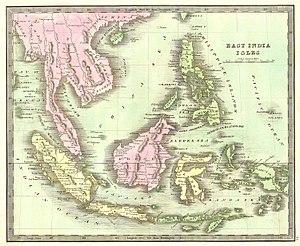
La Nouvelle-Guinée occidentale est la partie occidentale de l'île de Nouvelle-Guinée appartenant à l'Indonésie, l'autre partie, orientale, étant constituée de l'État souverain de Papouasie-Nouvelle-Guinée. Depuis 2003, elle est divisée en deux provinces, la Papouasie et la Papouasie occidentale. Elle a connu différents noms au cours du temps, Nouvelle-Guinée néerlandaise jusqu'en 1962 et Irian Jaya jusqu'en 2000.